Ground glass joint

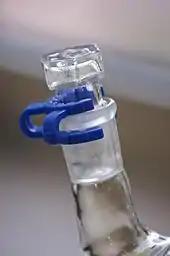
A keck clamp in use

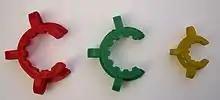
Plastic joint clips made of polyoxymethylene for holding cone and socket joints together, in three sizes: red (29), green (24), yellow (14)

To prevent a joint from separating during a reaction process, various types of plastic or metal clips or springs can be used to secure the two sides together. They are available in a variety of materials for different temperature and chemical environments.